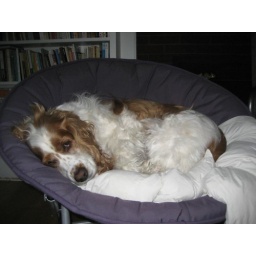
dog in a chair